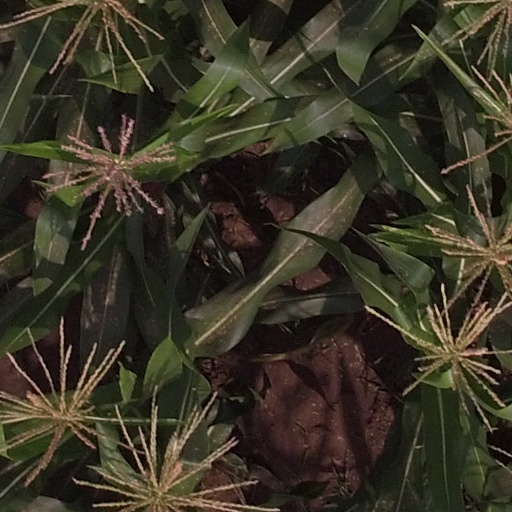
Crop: maize; corn